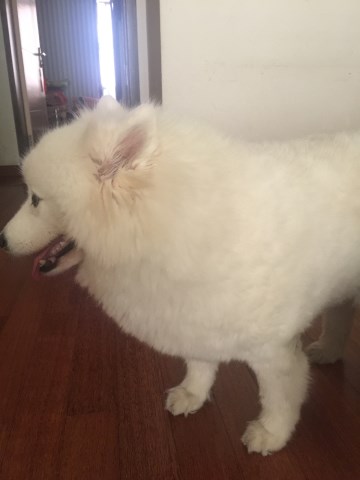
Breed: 2192-n000088-Samoyed